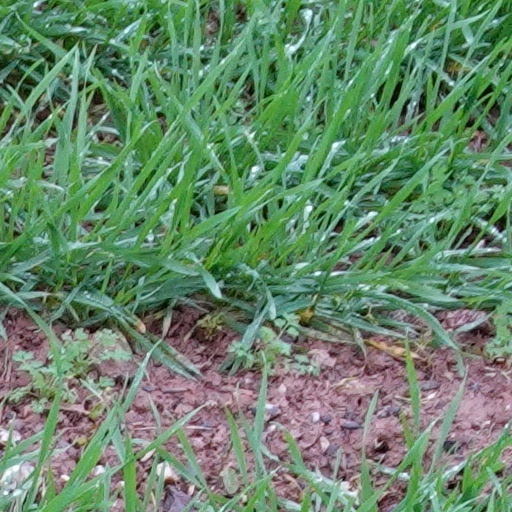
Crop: wheat